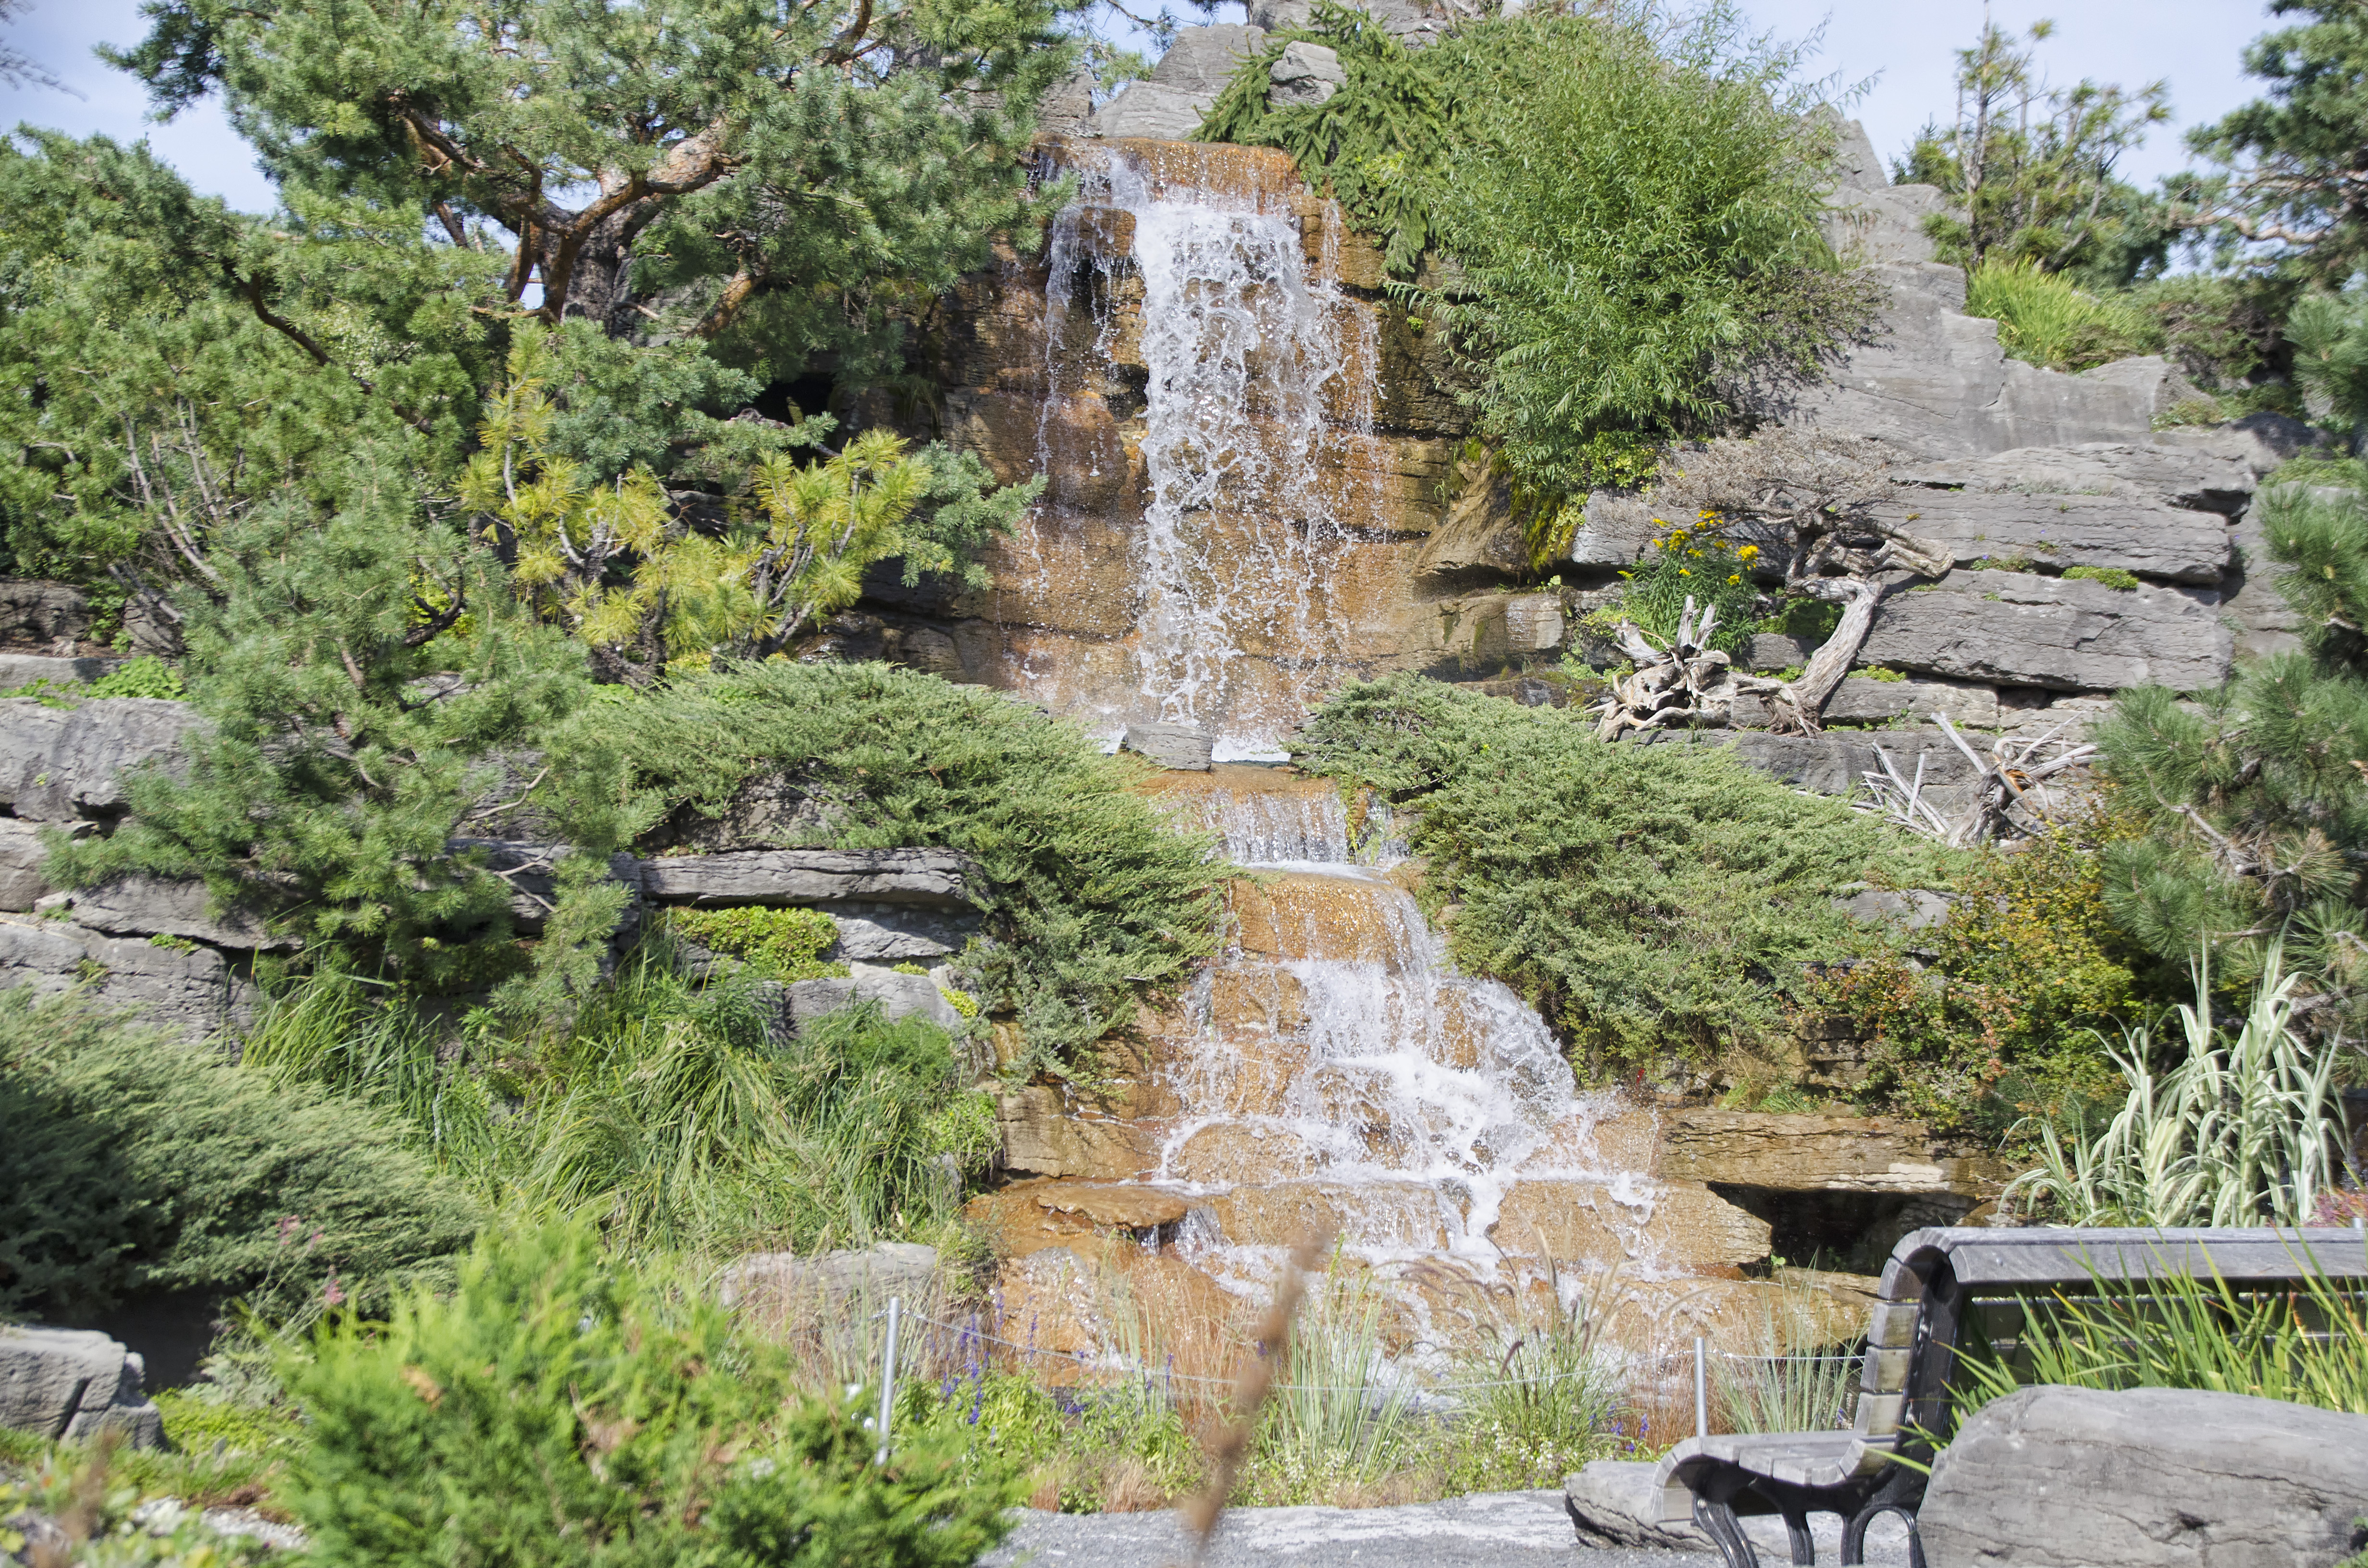
city, pond, backyard, garden, de, of, canada, botanical garden, estate, quebec, montreal, water feature, ville